Alternative splicing

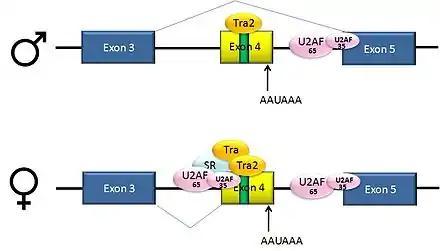
Alternative splicing of "dsx" pre-mRNA

Pre-mRNAs from the "D. melanogaster" gene "dsx" contain 6 exons. In males, exons 1, 2, 3, 5, and 6 are joined to form the mRNA, which encodes a transcriptional regulatory protein required for male development. In females, exons 1, 2, 3, and 4 are joined, and a polyadenylation signal in exon 4 causes cleavage of the mRNA at that point. The resulting mRNA is a transcriptional regulatory protein required for female development.